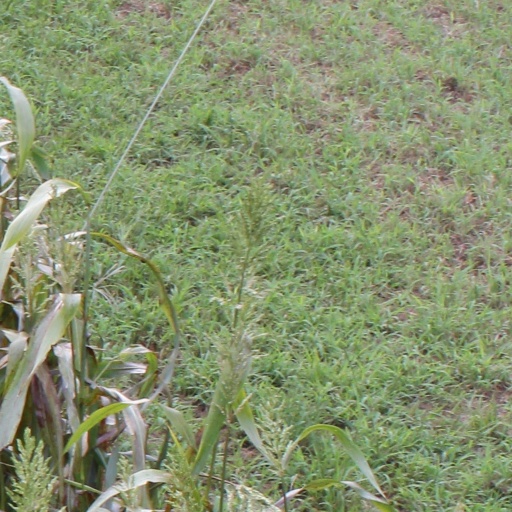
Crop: sorghum